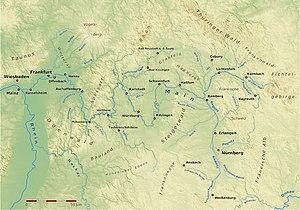
Le Main est un cours d'eau allemand, qui arrose notamment Francfort et conflue avec le Rhin sur sa rive droite, à Wiesbaden.